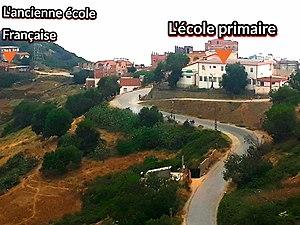
Mezdatta est un village de la grande Kabylie situé à 15 km au sud-ouest de la Commune de Tizi ouzou, l'arsh de Betrouna, dans la Wilaya de Tizi Ouzou, en Algérie.